Degodehaus

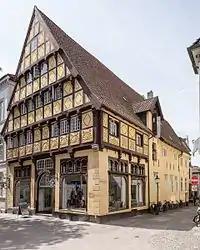
View of the house.

The Degodehaus (aka Haus "Degode" or "House Degode") is a historic house in central Oldenburg, Lower Saxony, Germany.